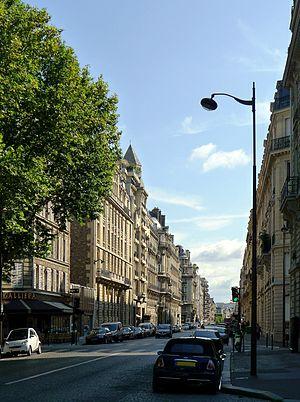
Avenue Pierre-Ier-de-Serbie - Paris XVI
L’avenue Pierre-Iᵉʳ-de-Serbie est une voie des 8ᵉ et 16ᵉ arrondissements de Paris.